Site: brandenburg
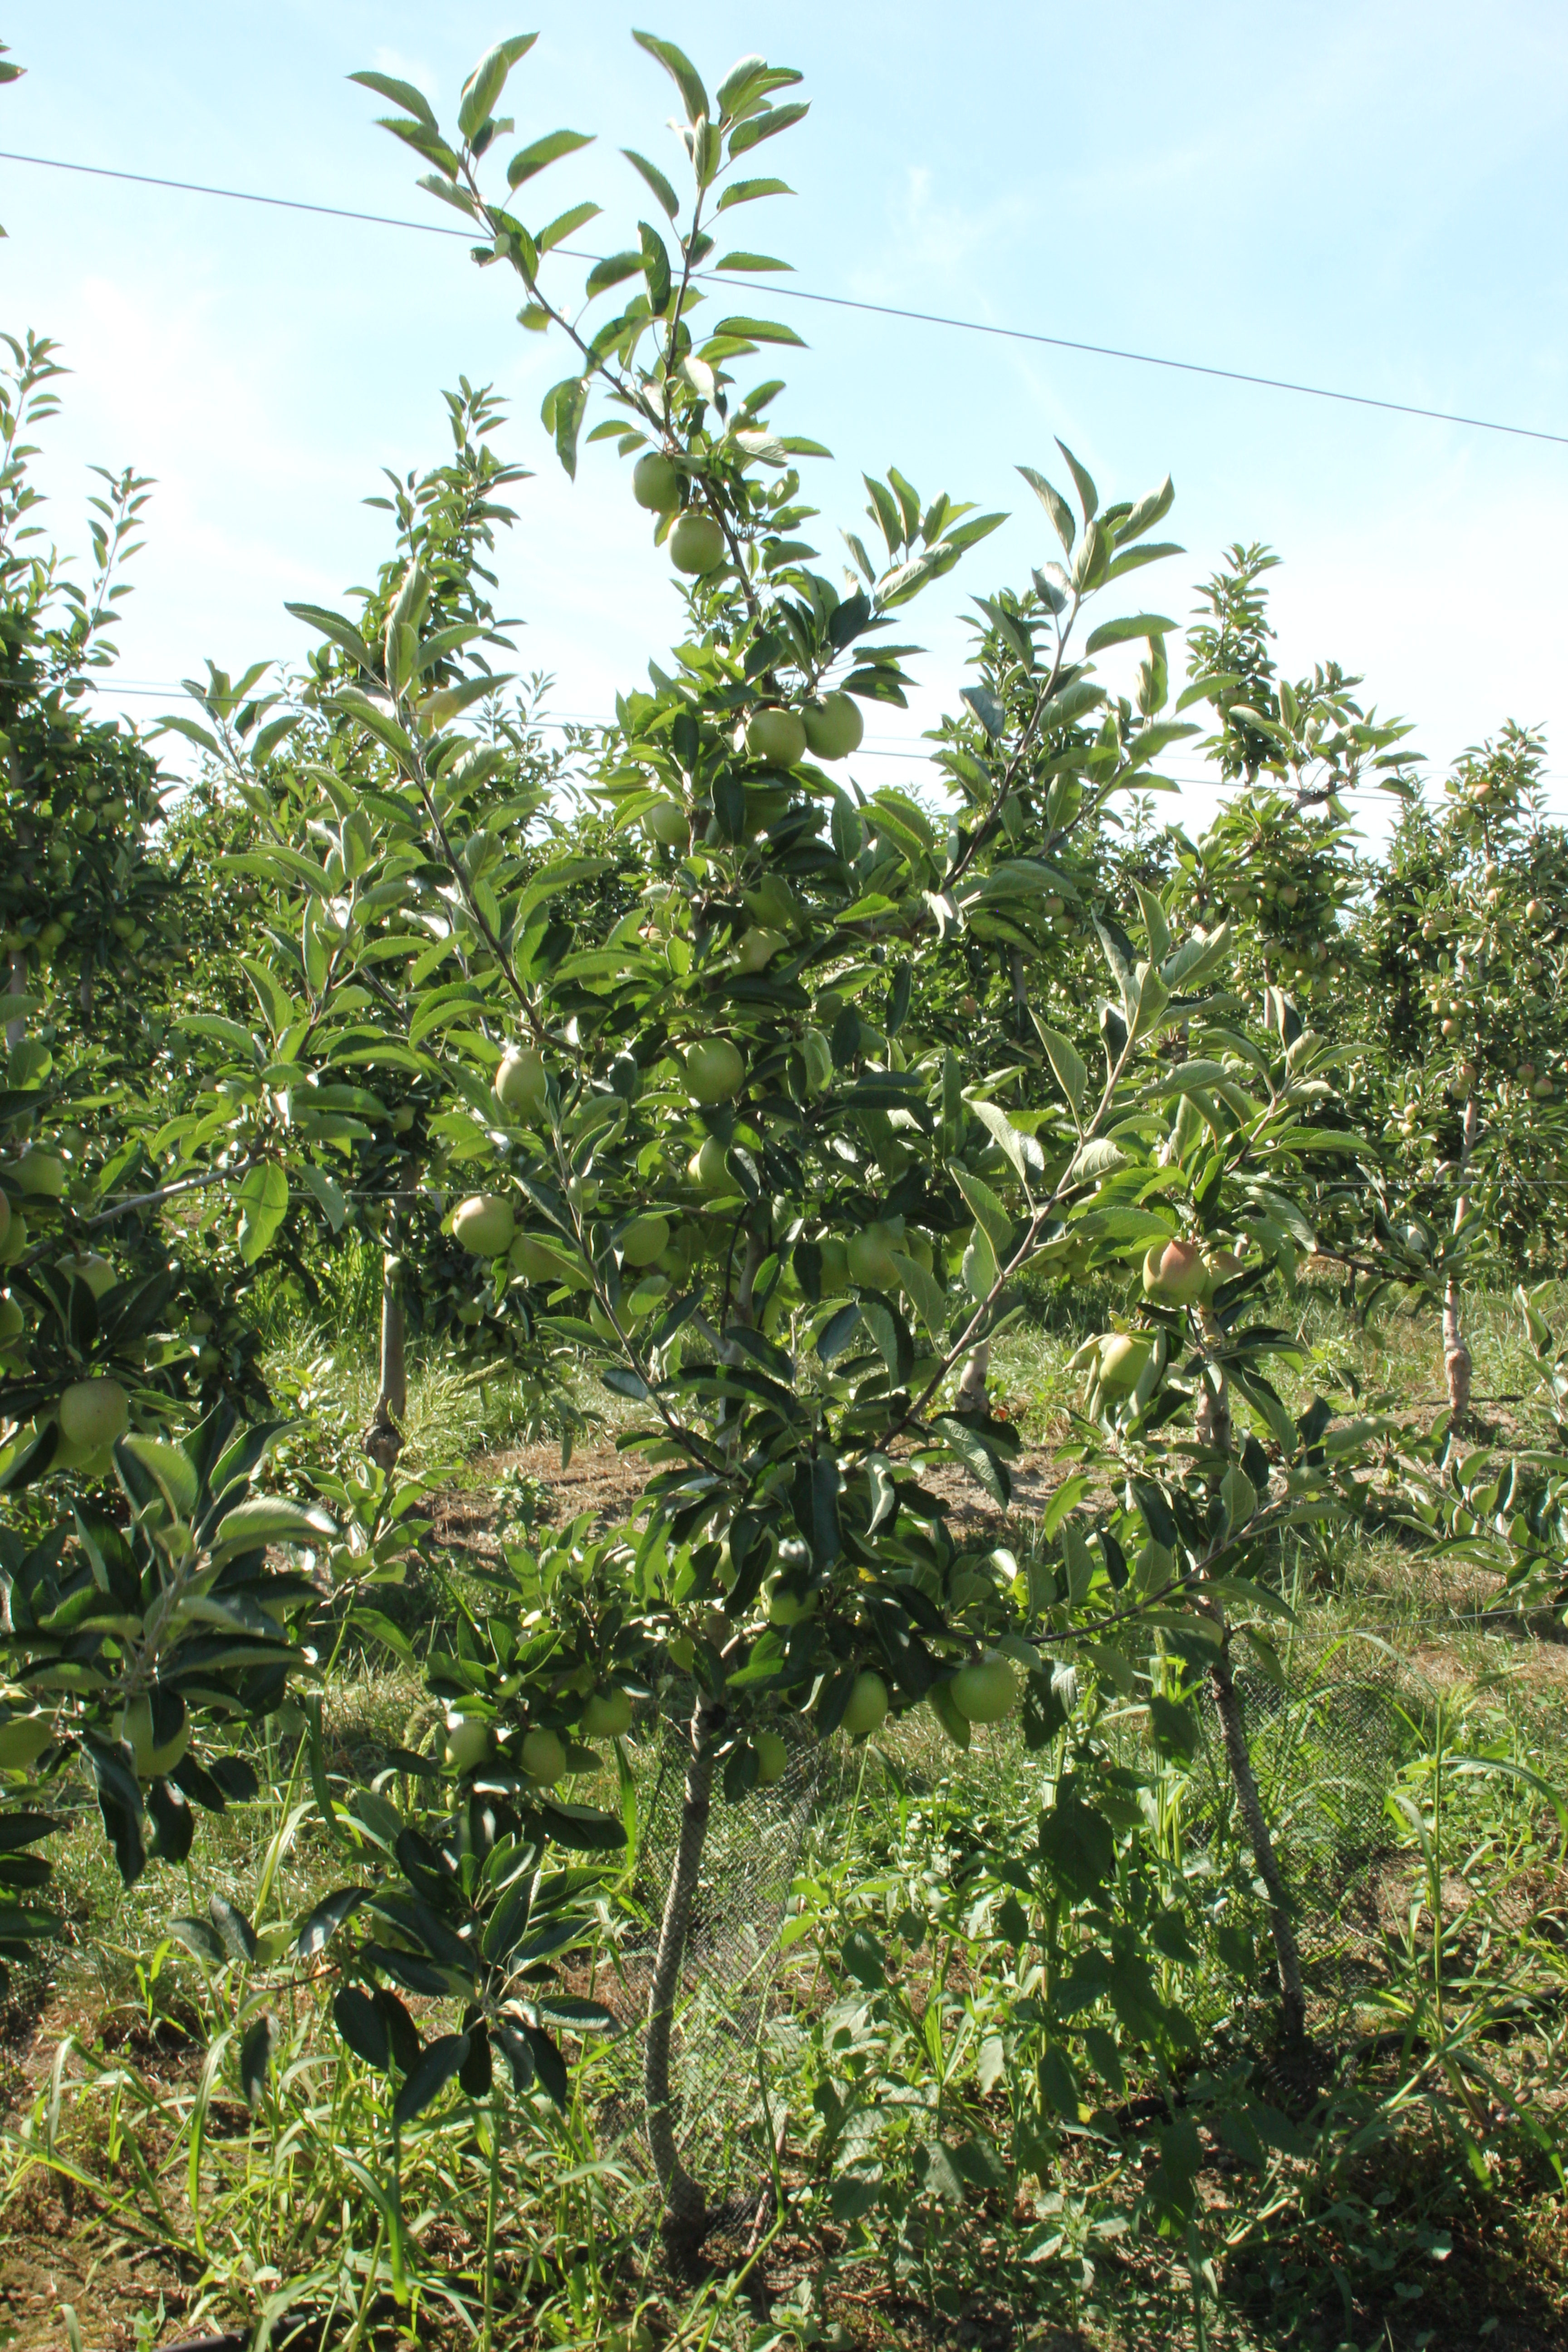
Growth stage (BBCH 77): Development of fruit